Māhoenui

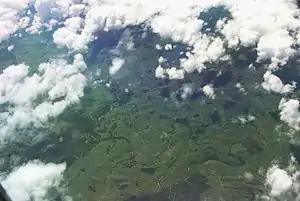
King Country farms from the air

The name refers to 'large māhoe trees' which used to grow in the area. A macron was added to the name in 2022 as part of the Maniapoto Claims Settlement Act.